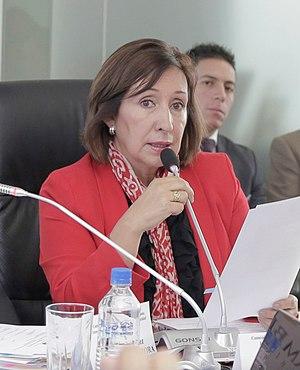
Doris Soliz Carrión, sociologue et femme politique équatorienne, a été ministre du tourisme de Lucio Gutierrez du 15 janvier 2003 jusqu'au mois d'août de la même année, avant d'occuper, de novembre 2007 à Mai 2014 différents ministères sous les gouvernements de Rafael Correa. De Mai 2014 à Mai 2017, elle occupe les fonctions de secrétaire exécutive du mouvement Alianza PAIS. Suite aux élections législatives de 2017, elle devient à partir d'avril 2017 députée pour la province de l'Azuay, tandis que Gabriela Rivadeneira lui succède comme secrétaire exécutive d'Alianza PAIS.